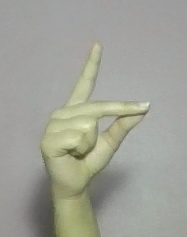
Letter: ta